Roncevaux Terra

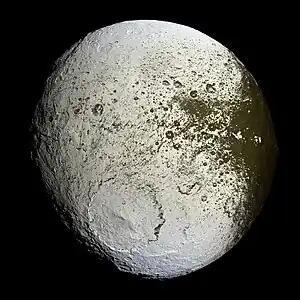
Roncevaux Terra (with part of Cassini Regio at right) can be seen in the upper half of the image.

Roncevaux Terra is the name given to the northern part of the highly reflective side of Saturn's moon Iapetus. The southern half of this side is named "Saragossa Terra". The other half of Iapetus, named Cassini Regio, is extremely dark. It is believed that Roncevaux Terra's colour is the underlying colour of Iapetus, while Cassini Regio was formed either by a substance that has covered up the brighter ice of the rest of the moon, or by a residue left from the sublimation of Roncevaux-type water ice.